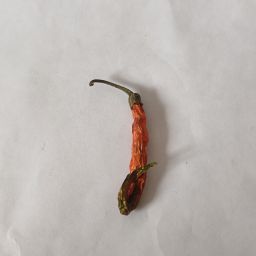
Crop: Chile Pepper
Quality: Dried